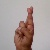
The image shows a hand gesture representing the letter 'R' in Indian Sign Language.